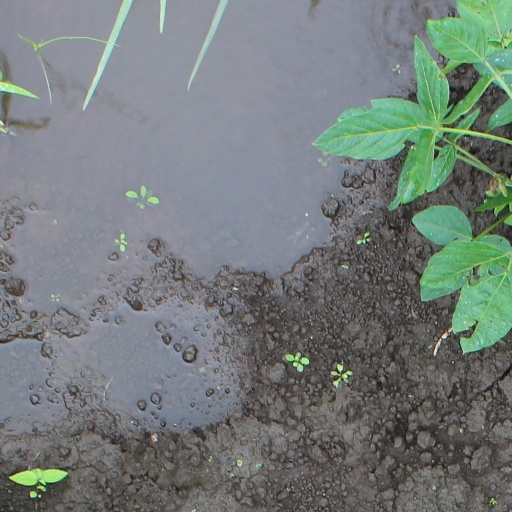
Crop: soybean